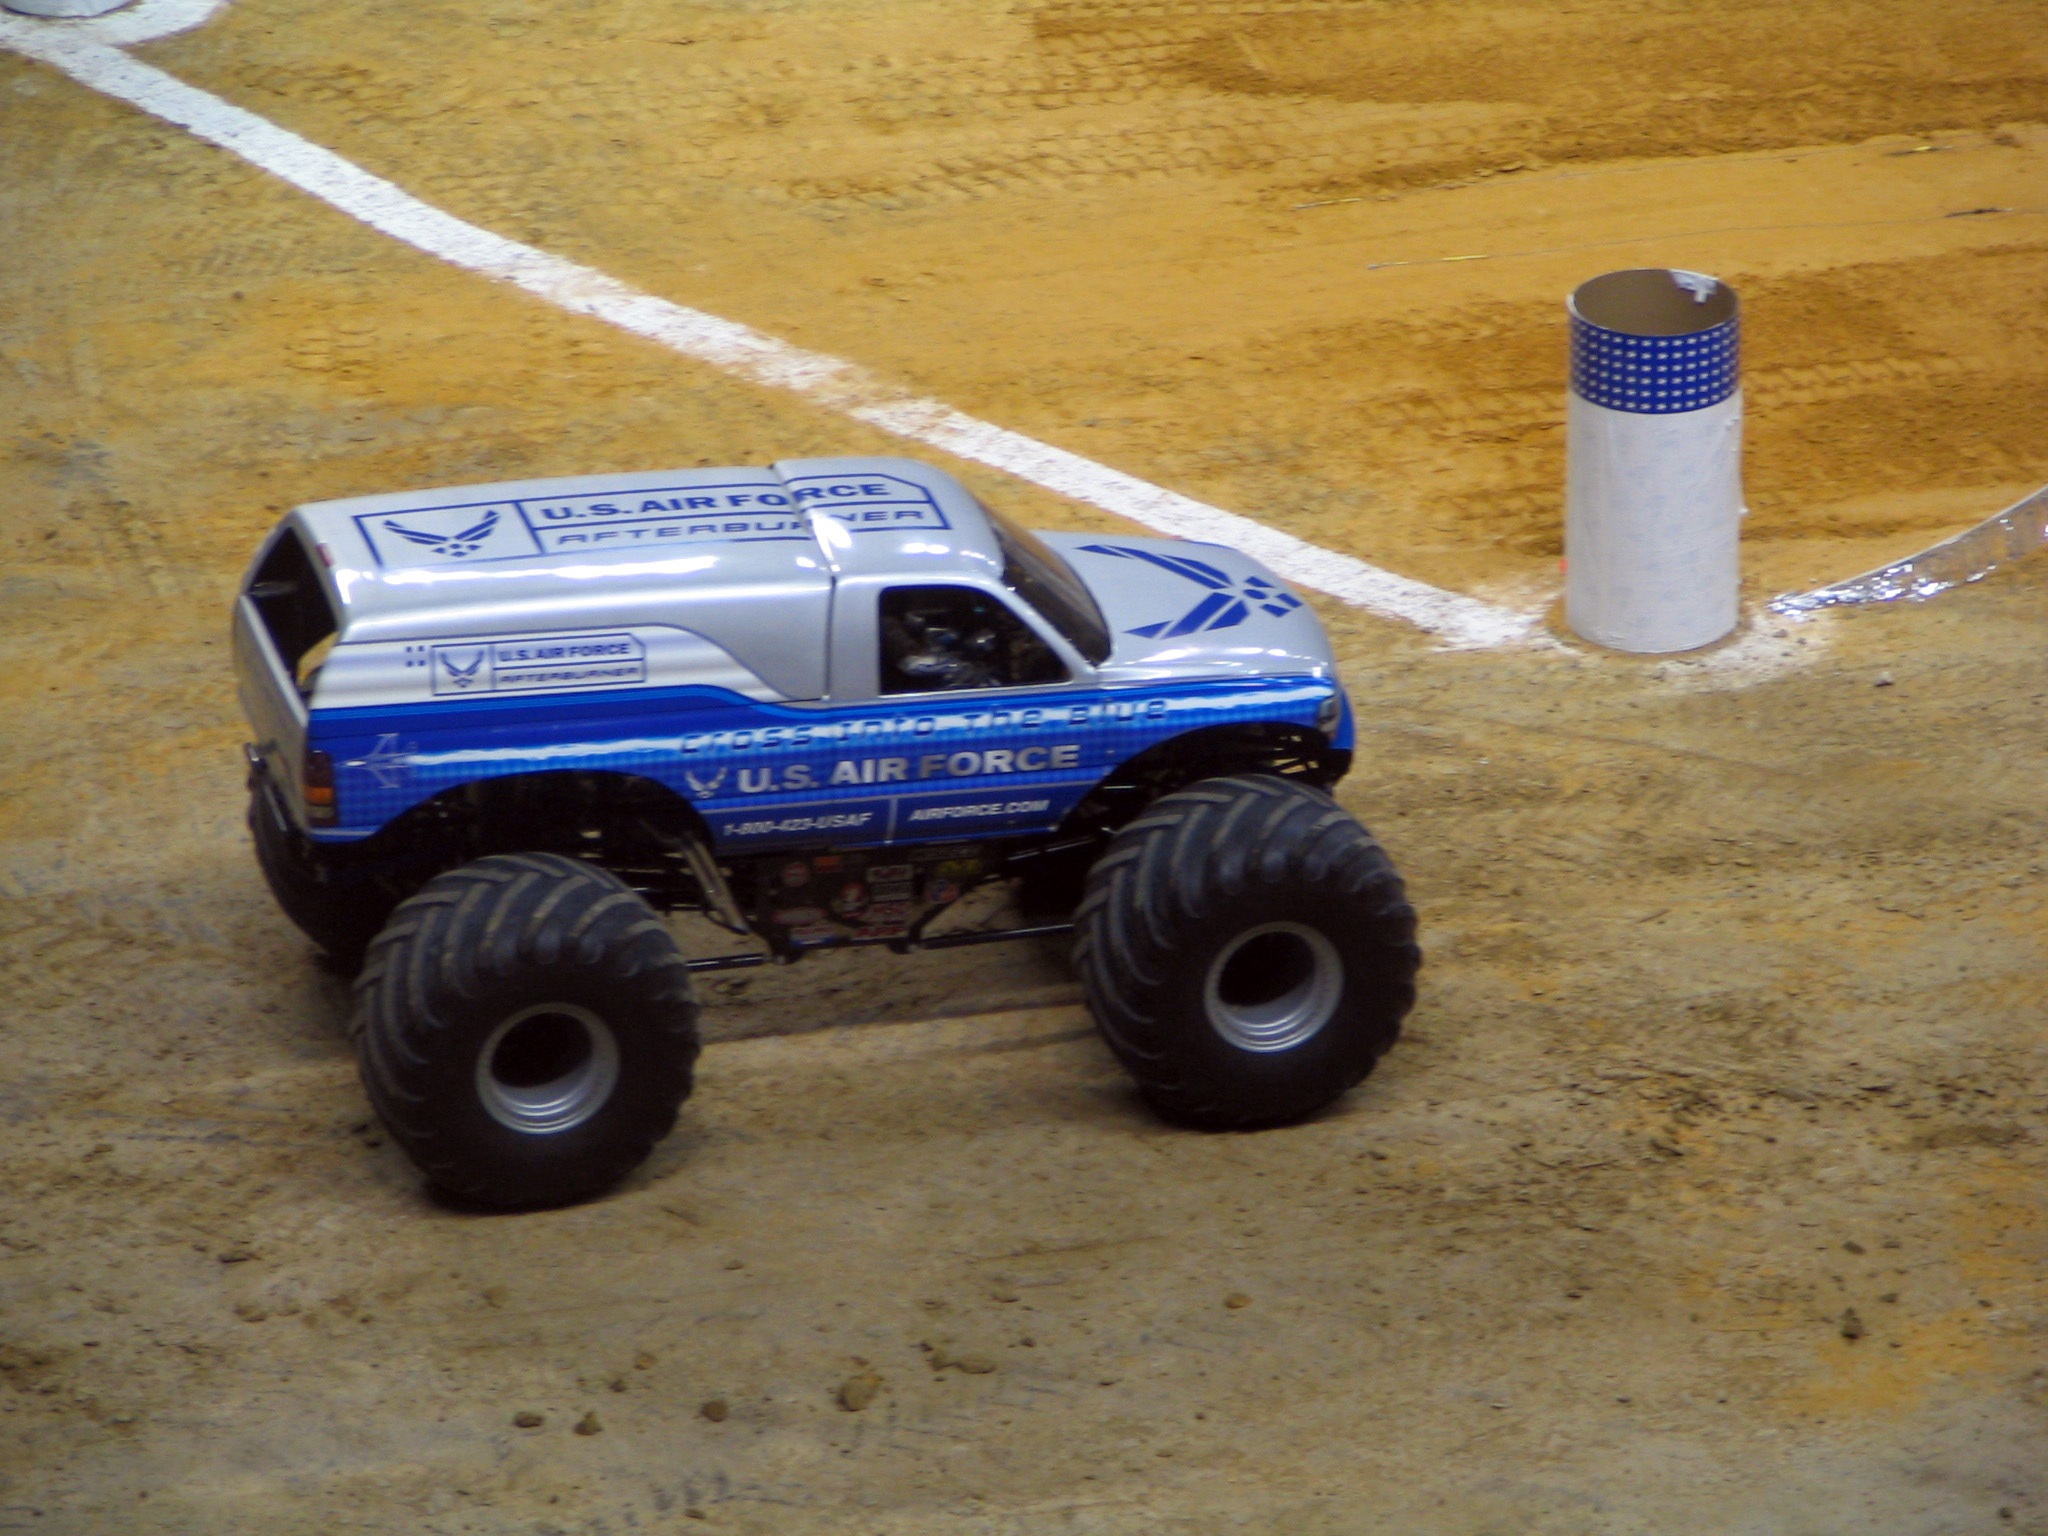
car, wheel, jeep, vehicle, show, bumper, jam, competition, power, obstacles, sports, tires, racing, modified, exhibition, rally, motorsport, monster truck, off road vehicle, sport utility vehicle, auto racing, automobile make, automotive exterior, off roading, compact sport utility vehicle, dirt track racing, off road racing, rally raid, stadium arena